Ballingarry Coal Mines

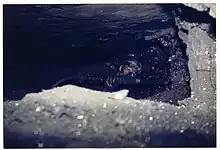
Man at the coalface in Ballingarry

Ballingarry Coal Mines are underground coal mines located near the village of Ballingarry, County Tipperary, Ireland. Situated near the border with County Kilkenny, the mines are now disused and have flooded. Other nearby centres of population are Killenaule and New Birmingham.